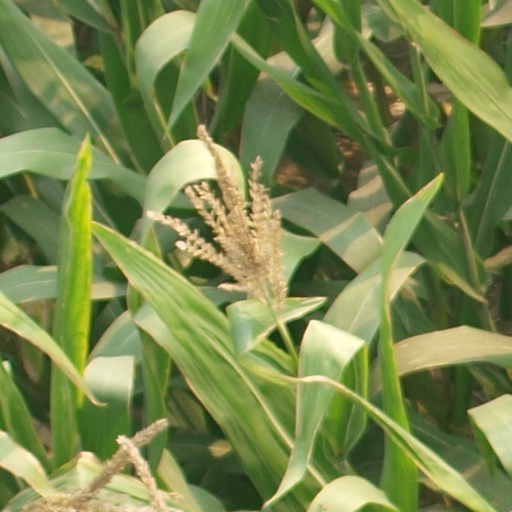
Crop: maize; corn